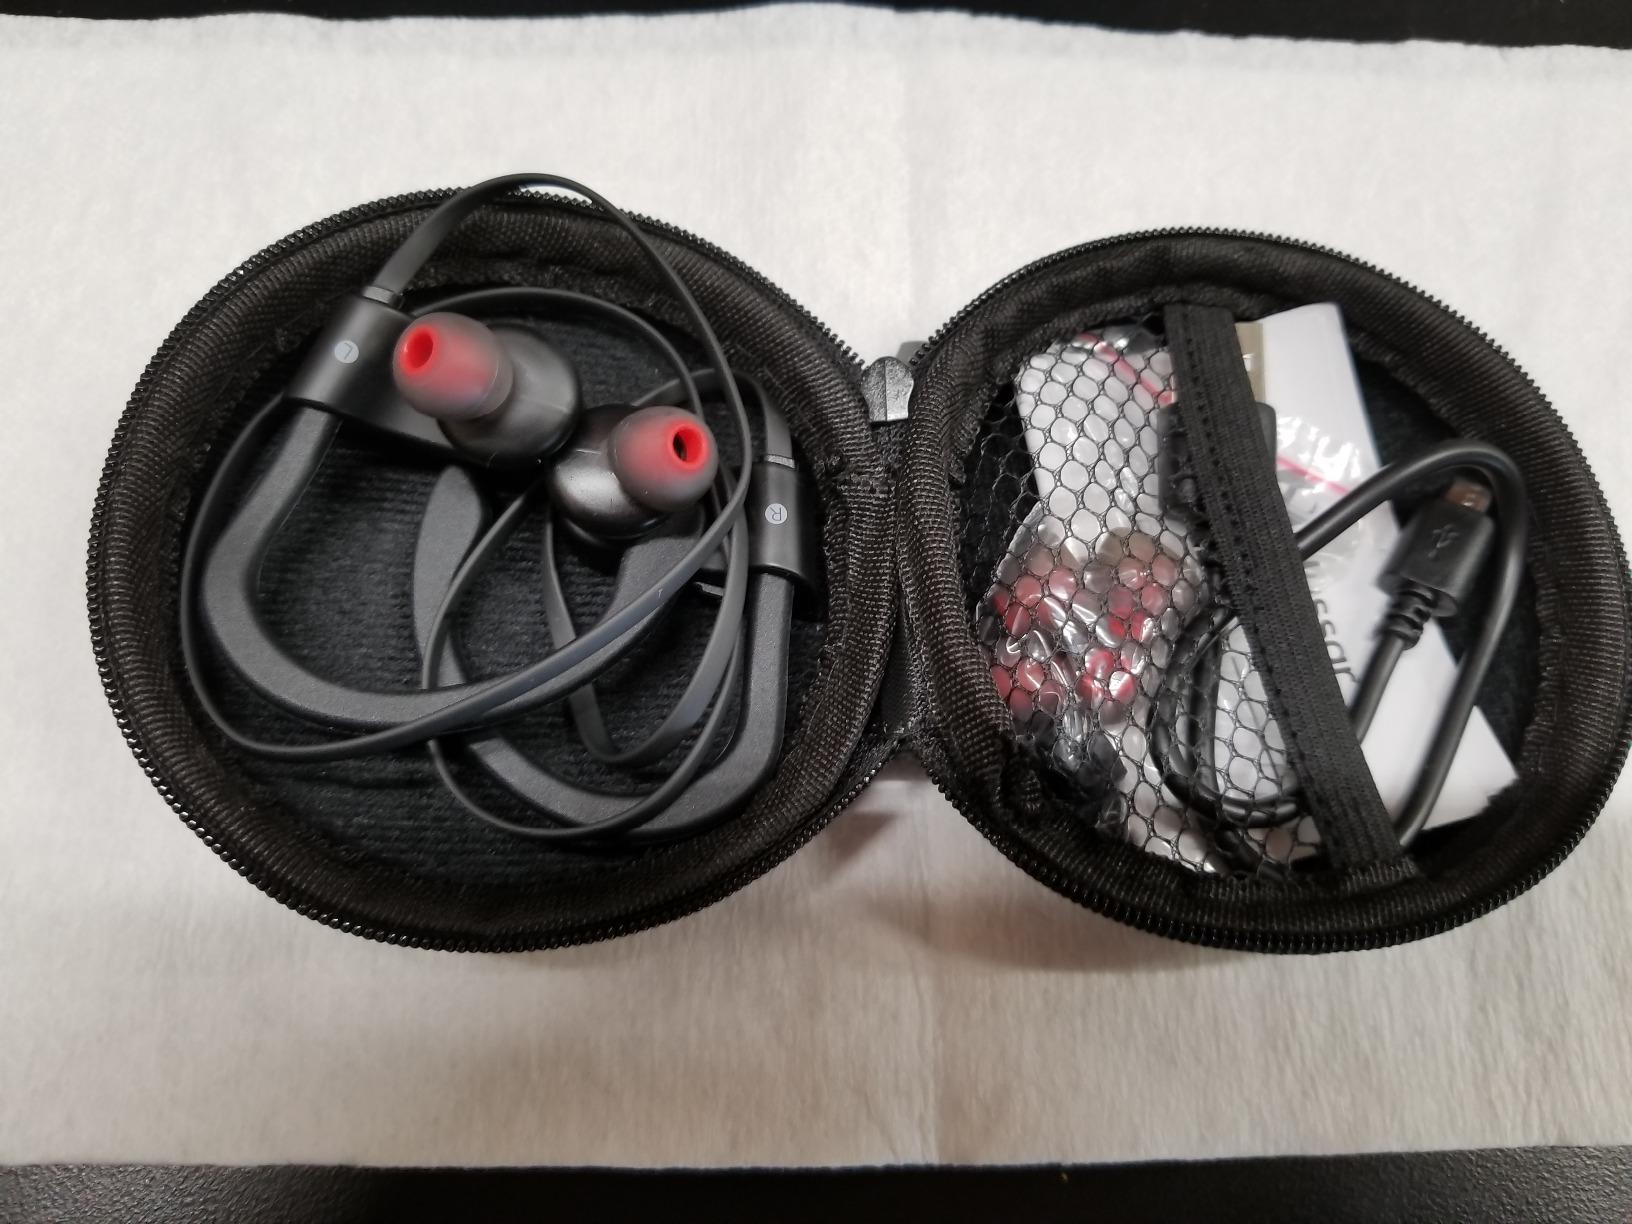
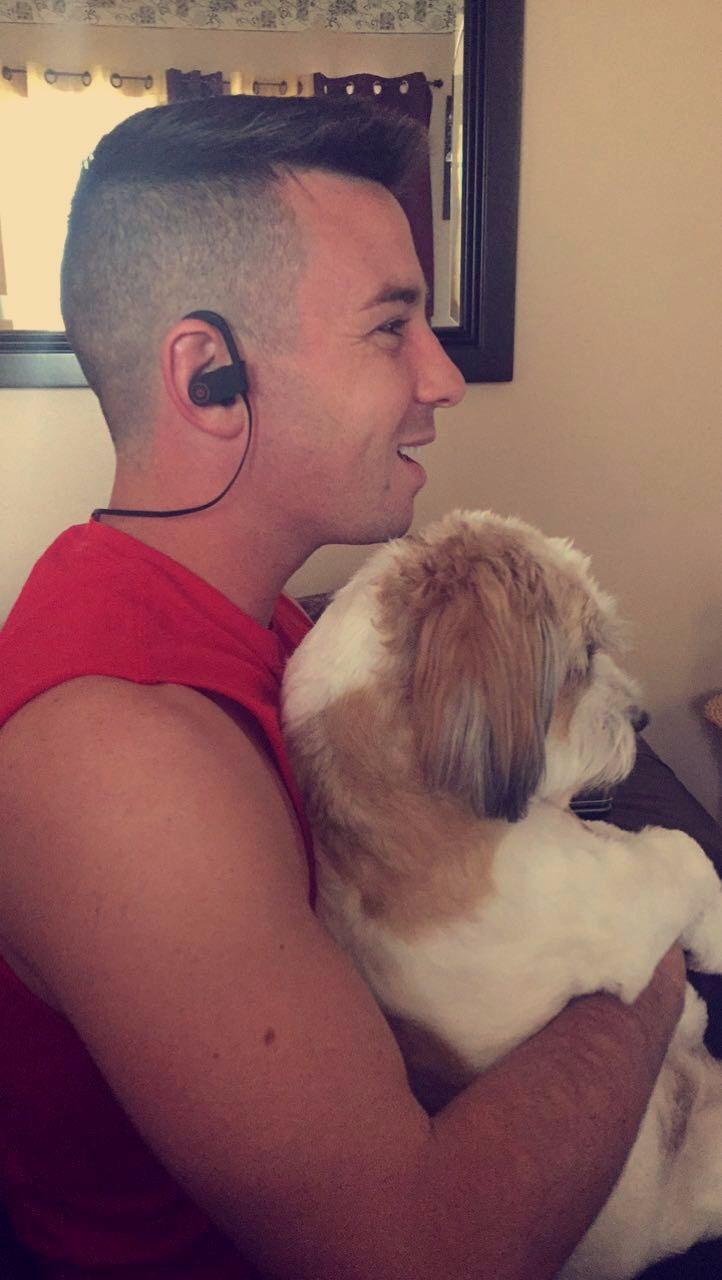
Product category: headphones
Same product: yes